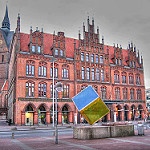
Scene: Outdoor